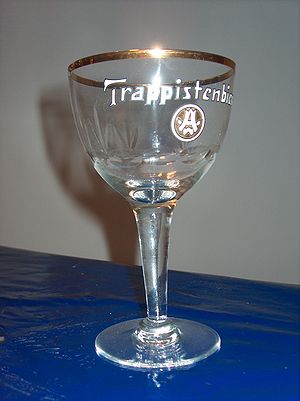
Trappistøl
Glas til trappistøl.
Trappistøl er øl fra Belgien, Holland, Østrig og USA, der udelukkende brygges af medlemmer af trappistordenen eller under munkenes vejledning. Der findes 11 klosterbryggerier, der må kalde deres produkter trappistøl: